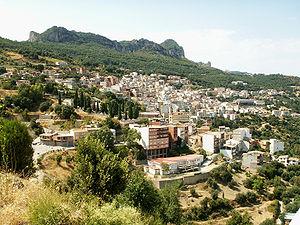
Jerzu est une commune italienne d'environ 3 300 habitants, située dans la province de Nuoro, dans la région Sardaigne, en Italie.